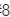
Number: 8